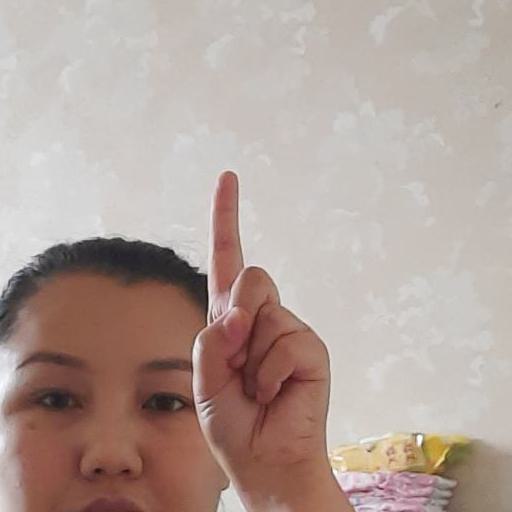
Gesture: one